Haleakalā National Park

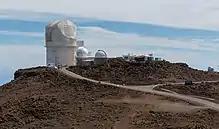
Haleakalā Observatory viewed from the Haleakalā visitor center

Haleakalā Observatory is an observation site located near the visitor center. It lies above the tropical inversion layer and so experiences excellent viewing conditions and very clear skies. For over 40 years, the University of Hawaii Institute for Astronomy has managed this site, conducting dedicated astrophysical experiments. One of its missions, the Maui Space Surveillance System (MSSS), tracks satellites and debris orbiting the Earth. The buildings are on a gated road just past the summit and are not within the park boundary.